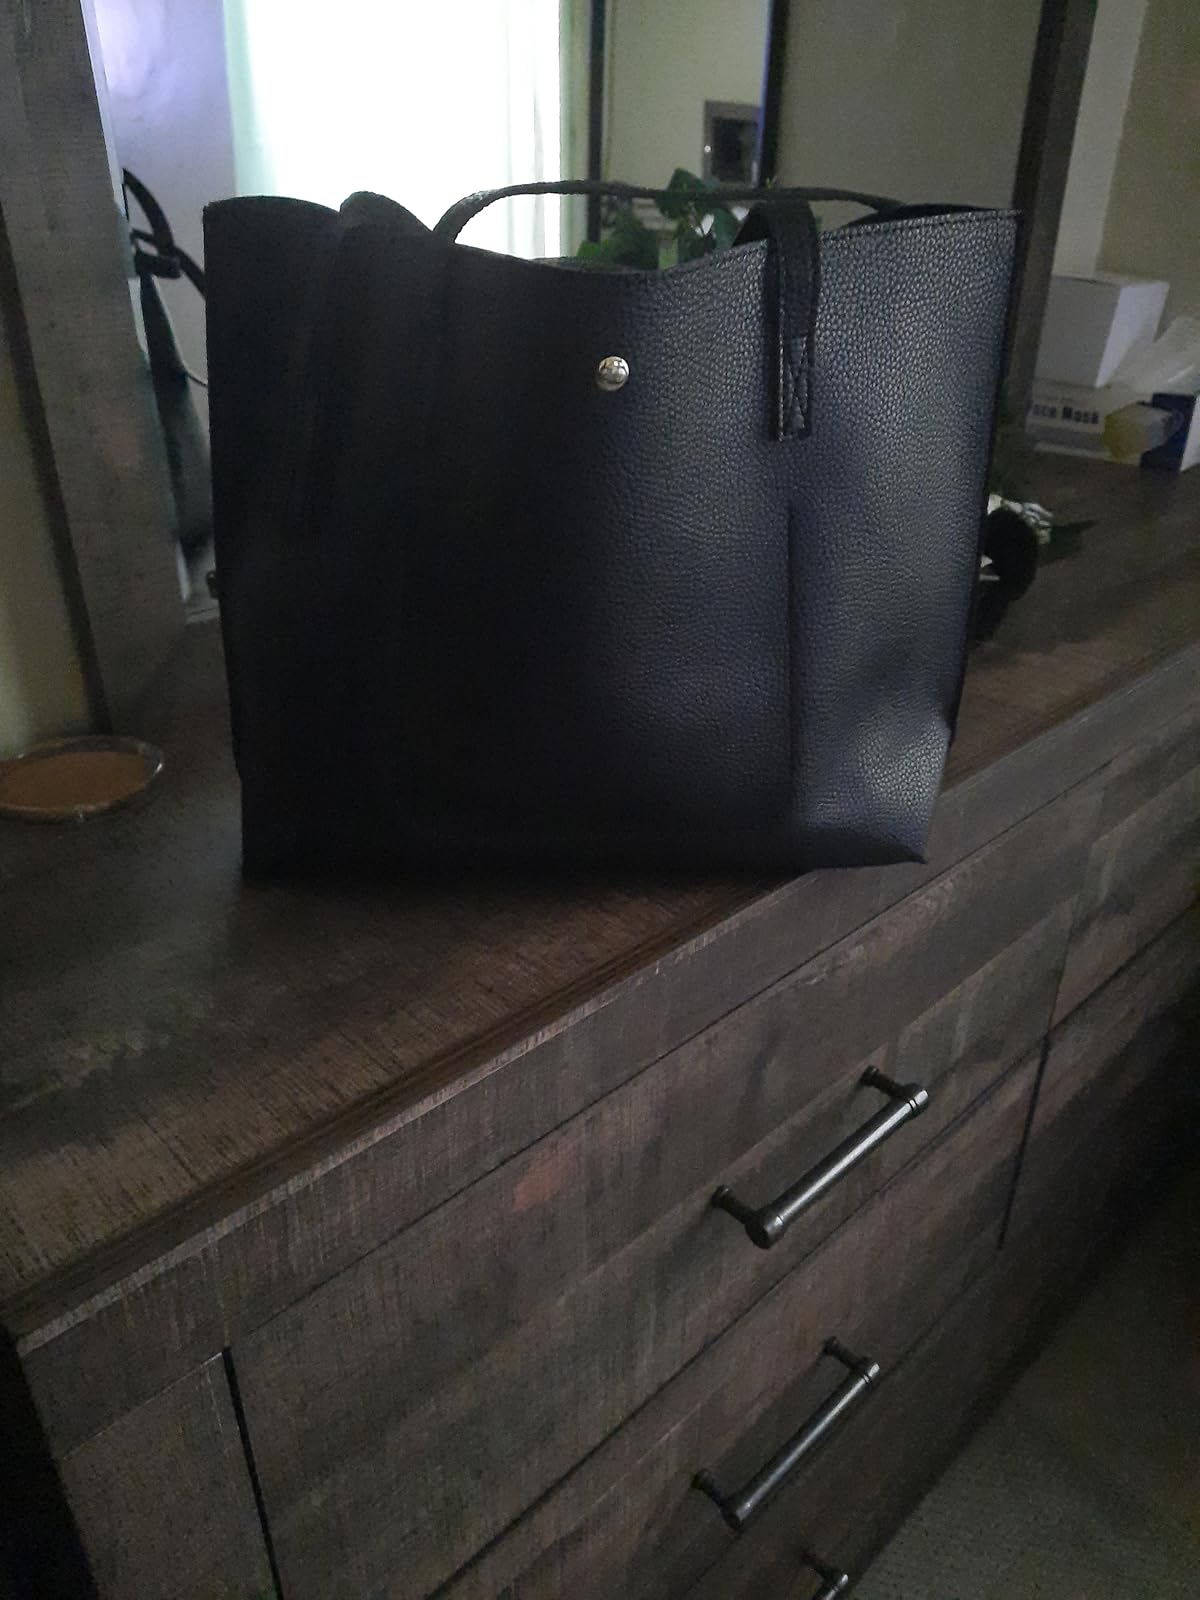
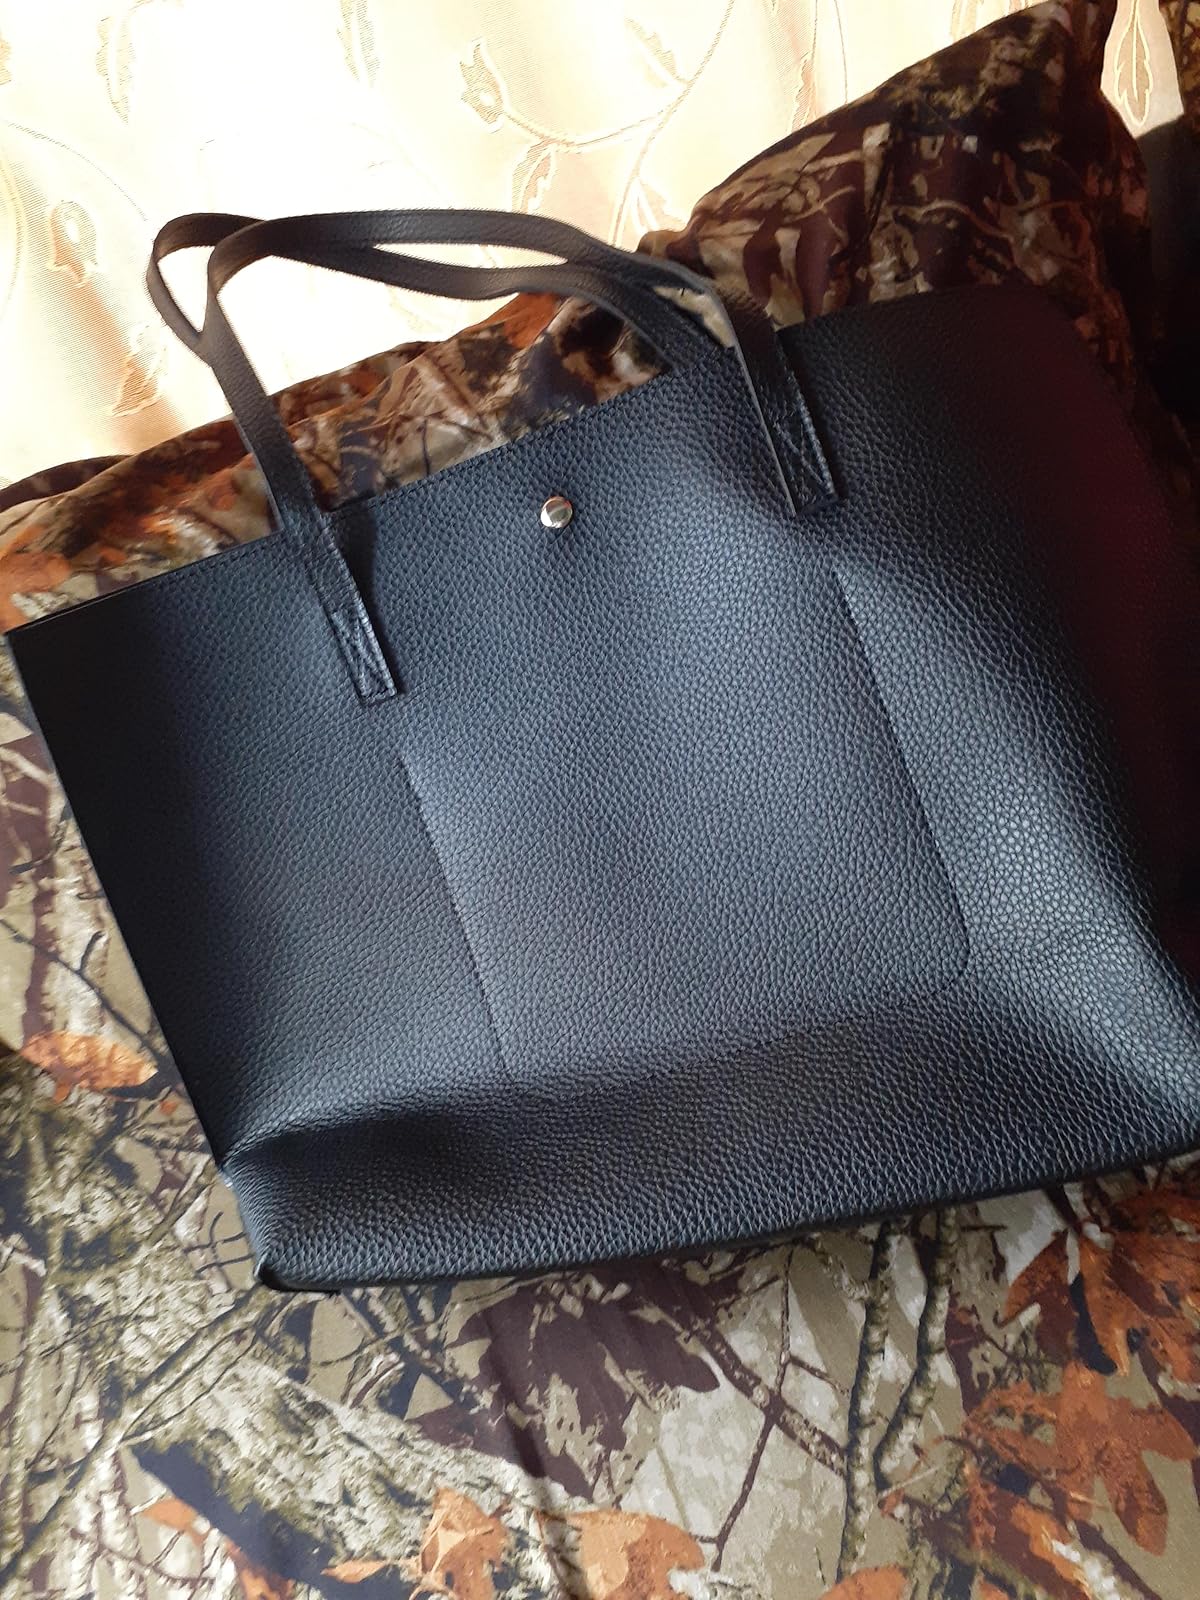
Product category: accessories_handbag
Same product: yes